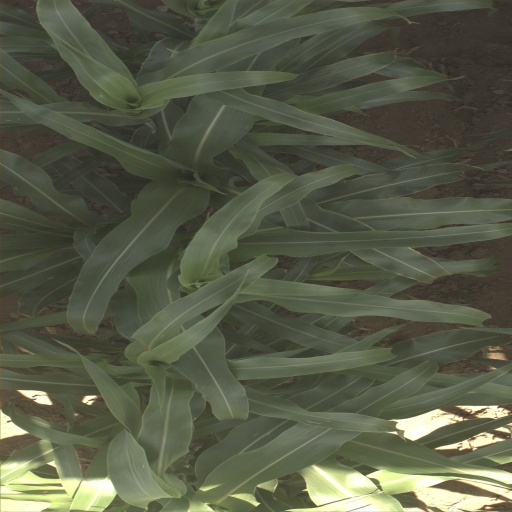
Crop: sorghum